Divine Mercy image

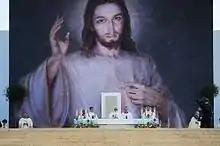
Pope Francis celebrating the Holy Mass in front of the Divine Mercy image at the World Youth Day 2016

Kowalska was a Polish nun who joined the convent of Our Lady of Mercy, in Warsaw, in 1925. In her diary, which was later published as the book "", Kowalska wrote about a number of visions of Jesus and conversations with him. Her confessor was Michael Sopocko, a priest and a professor of theology.